Question: Please indicate a possible affordance area of the swing_baseball_bat that can be used for swinging
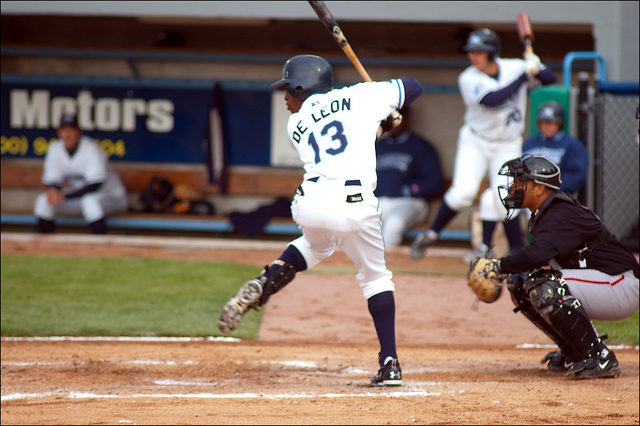
Answer: [357.468, 60.531, 403.537, 128.367]